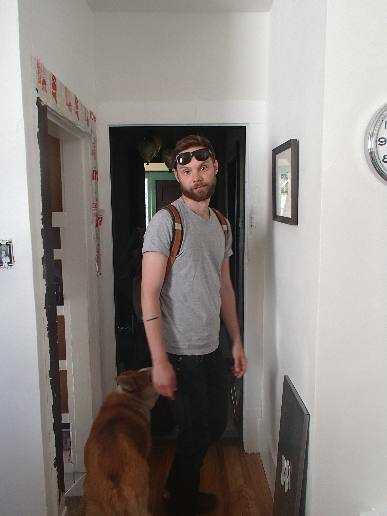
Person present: Yes